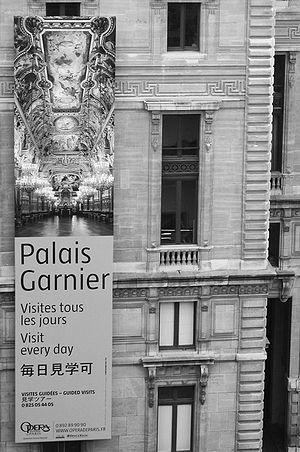
Palais Garnier (detail de la facade), Paris